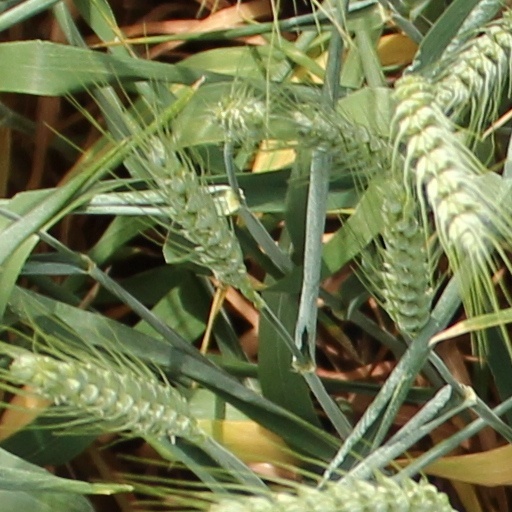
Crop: wheat